Alay Valley

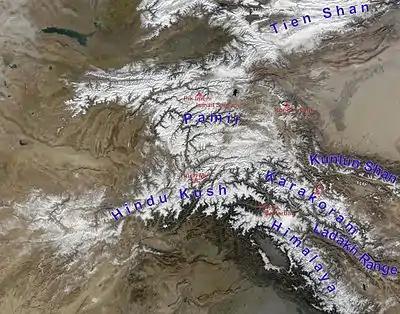
Pamir mountains from spaceRight: Tarim BasinUpper Left: Ferghana ValleyThe Alay Valley is just visible as a white line running west from the west end of the Tarim Basin

The Alai Valley in Pakistan is east of Besham. The population is mostly Pathan and lived under their own nawab until the late 1970s.